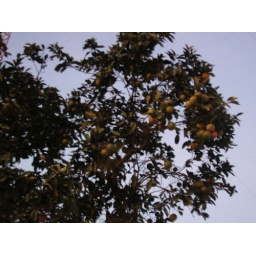
Orange trees by the side of road